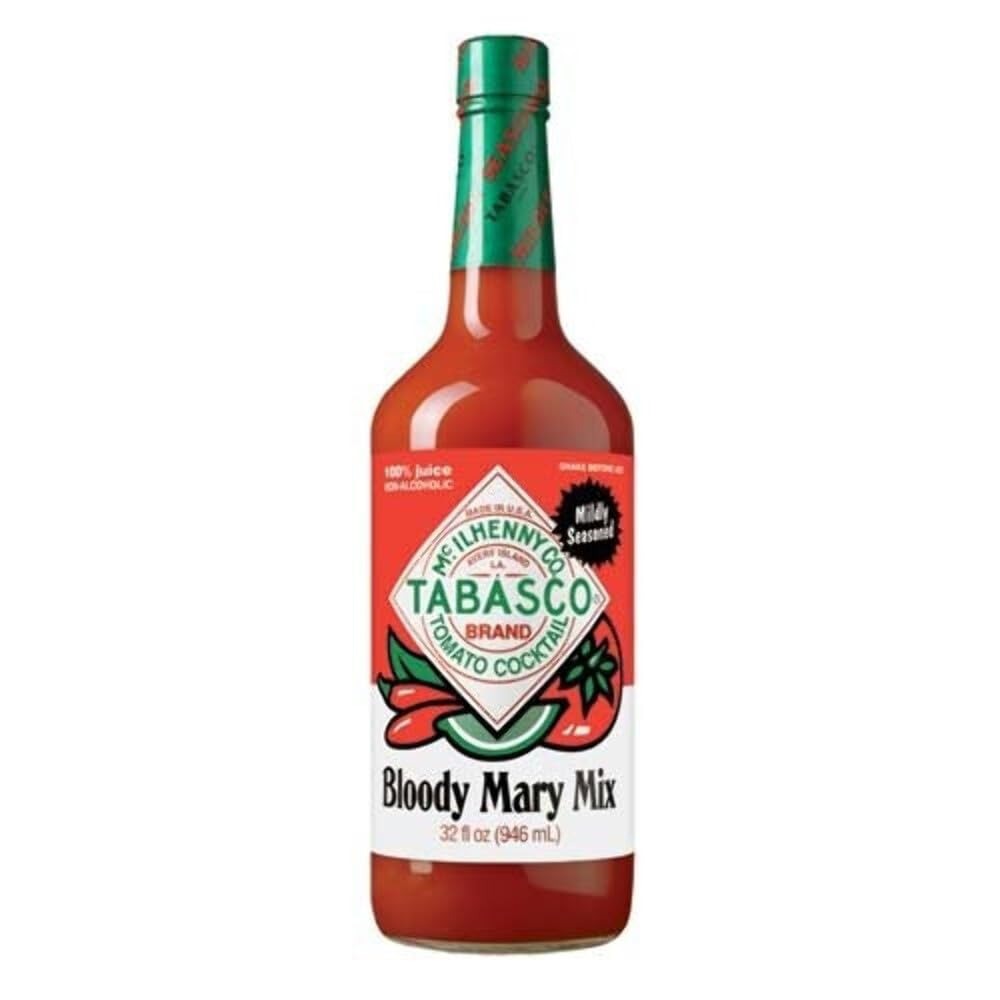
Item Name: TABASCO MIX BEV BLOODY MARY
Bullet Point 1: Tabasco's bloody mary mix is great for any occasion.
Bullet Point 2: Just add your favorite liquor (or no liquor for a virgin bloody mary) to this mix and you will have your own new orleans bloody mary from the comfort of your home.
Value: 32.0
Unit: Fl Oz

Price: 13.24